North Herzegovina

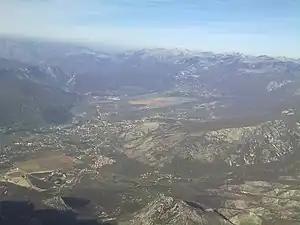
View from Velež mountain following the Neretva valley, upstream and northward looking at the central areal of High Herzegovina mountains, Čabulja, Čvrsnica, Prenj (Mostar just beyond the image's lower left corner).

North Herzegovina, also called High Herzegovinian, is a region of Herzegovina surrounding the Upper Neretva. It includes municipalities Jablanica, Konjic in Herzegovina-Neretva Canton, and in Republika Srpska, Ulog, Kalinovik, parts of Nevesinje and Gacko. It encompassing High Herzegovinian mountain region of the Dinaric Alps, with mountains Vran, Čabulja, Čvrsnica, Prenj, Raduša, Bitovnja, Bjelašnica, Visočica, Crvanj, Treskavica, Lelija, Zelengora, Maglić, Volujak, and high plateau of Blidinje, and micro-regions like Morine and Rudine above Gacko. and Glavatičevo on the Neretva.